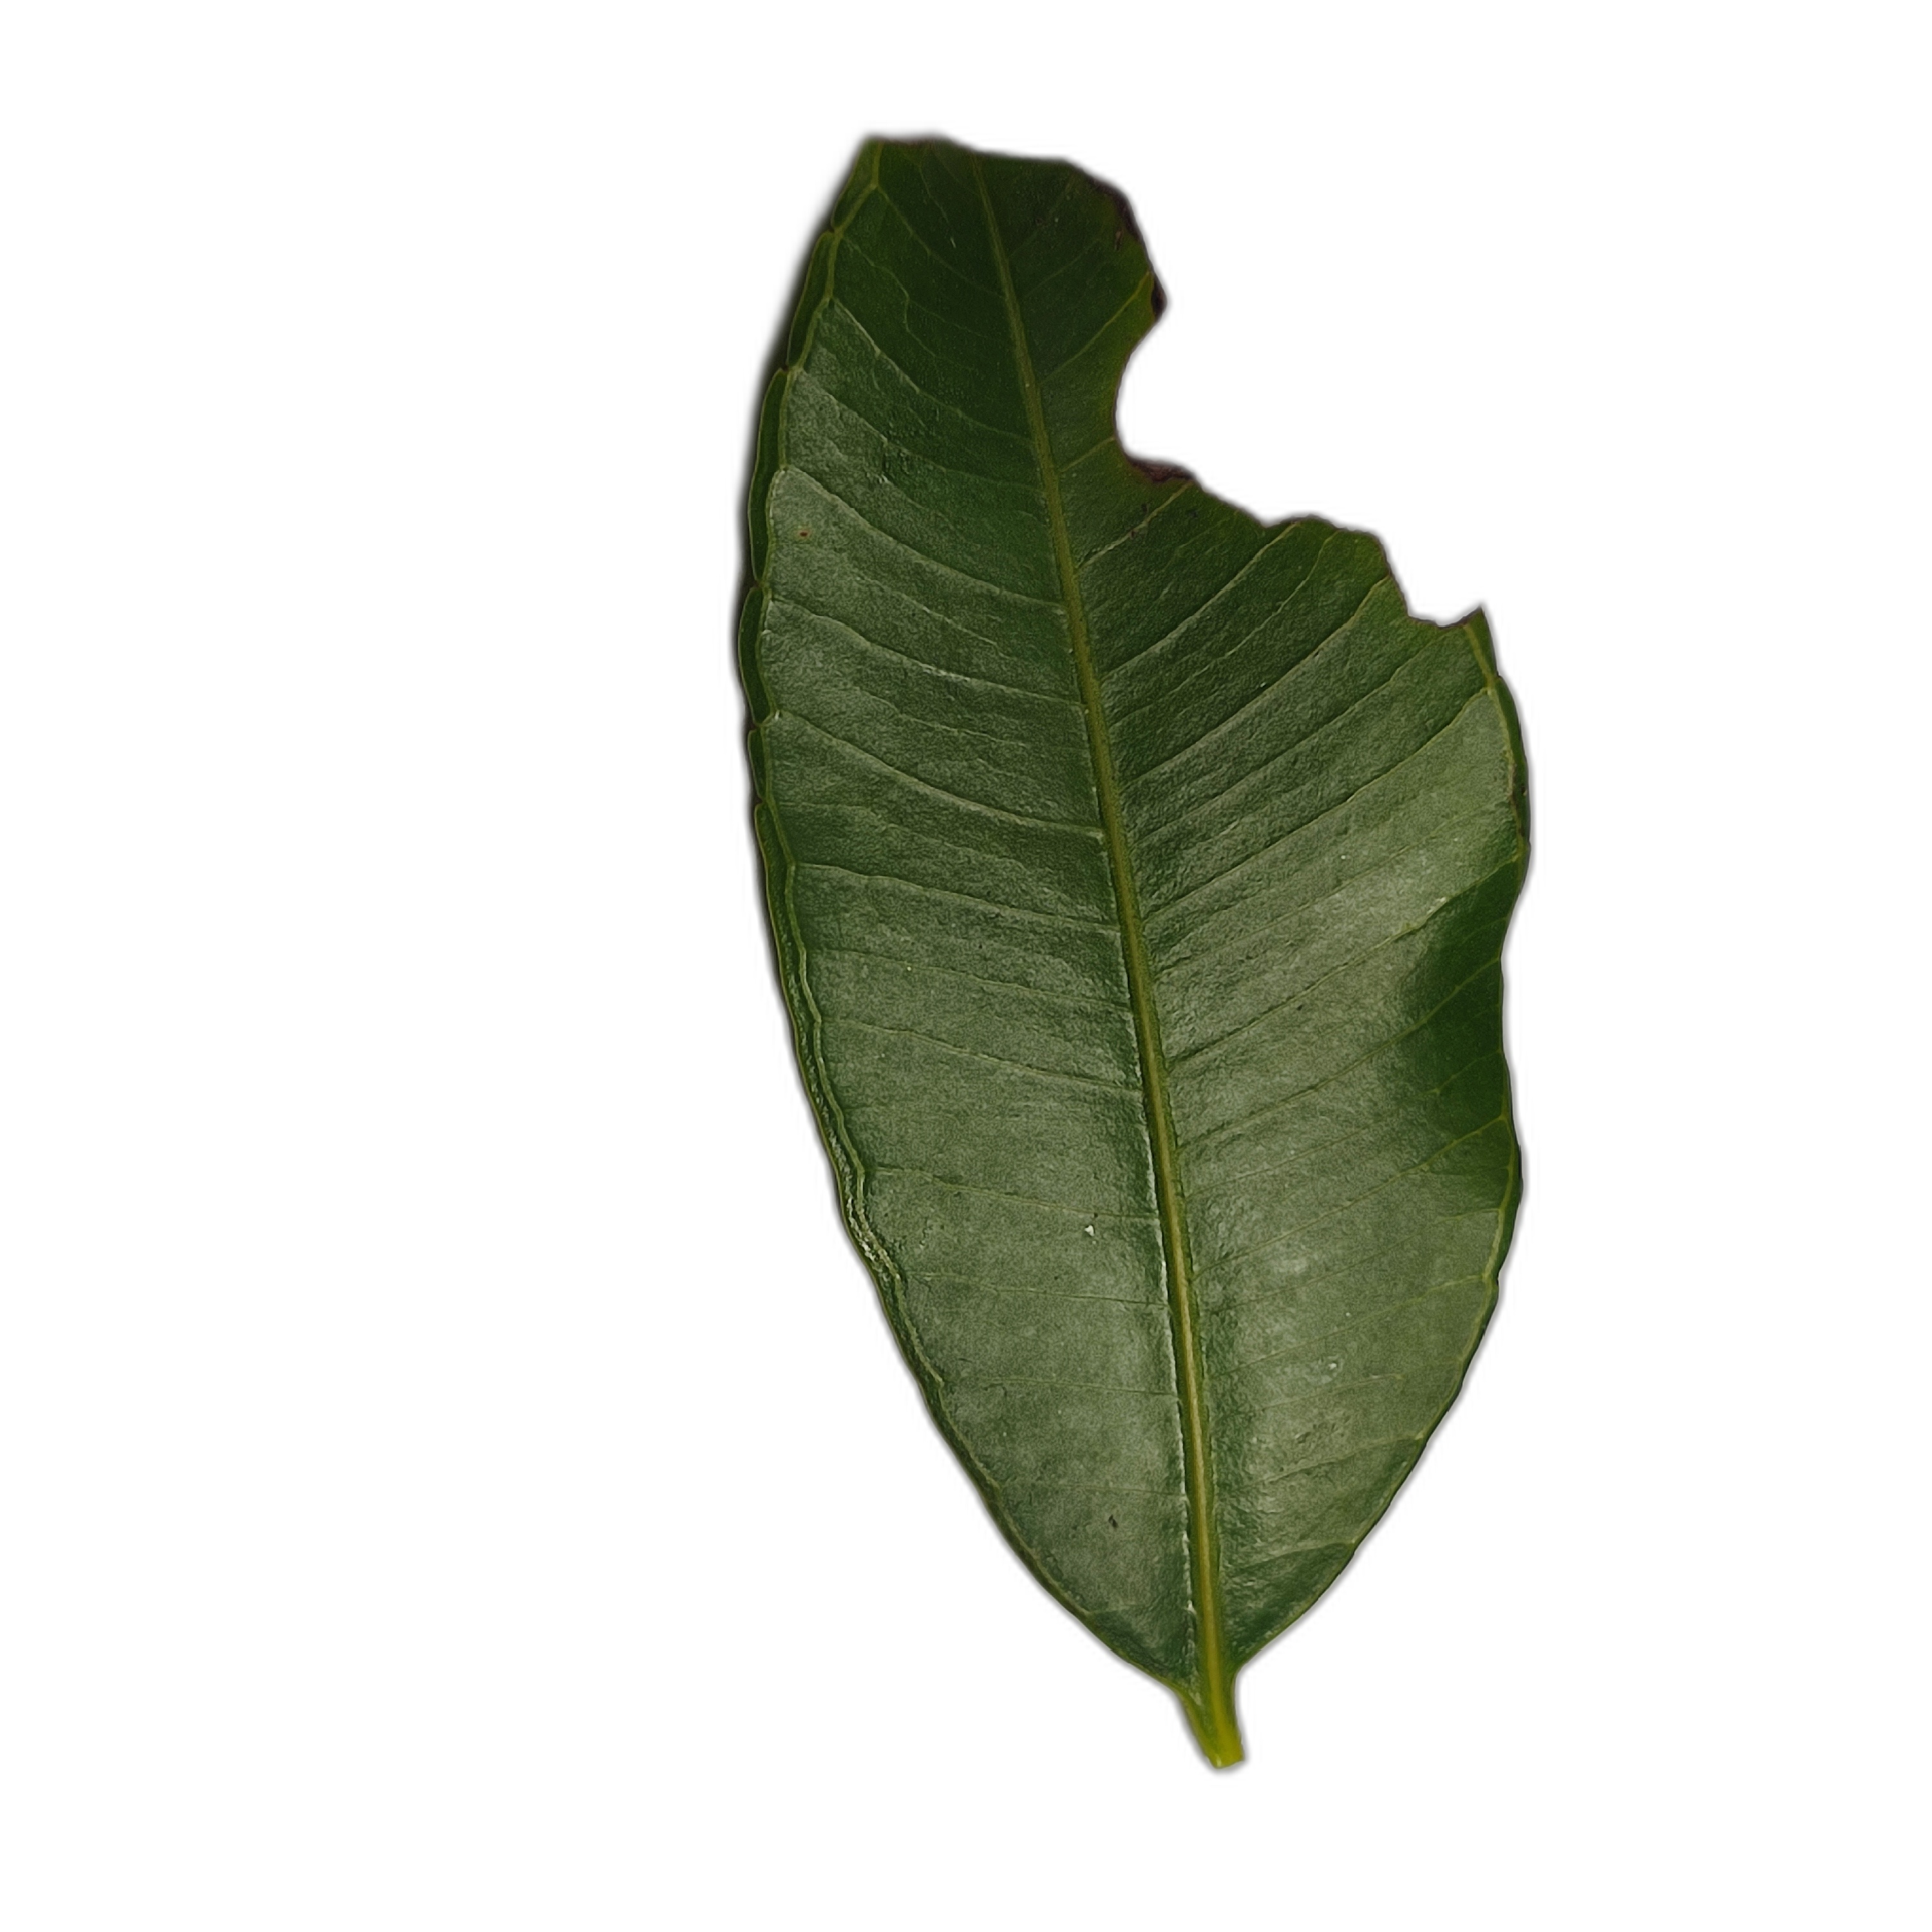
Label: not_healthy